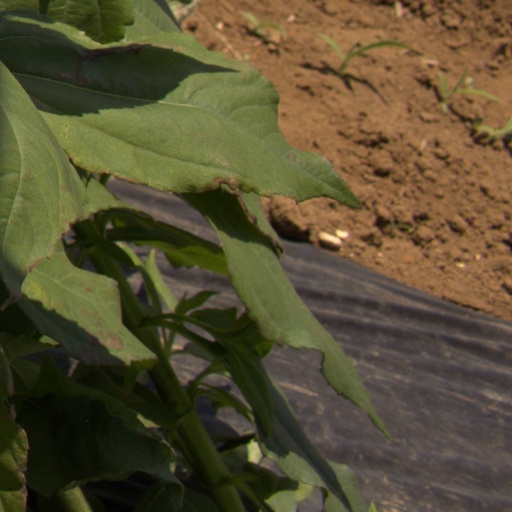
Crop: Jerusalem artichoke